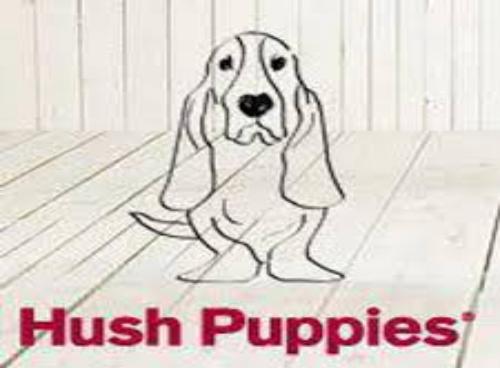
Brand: Hush Puppies
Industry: Clothes